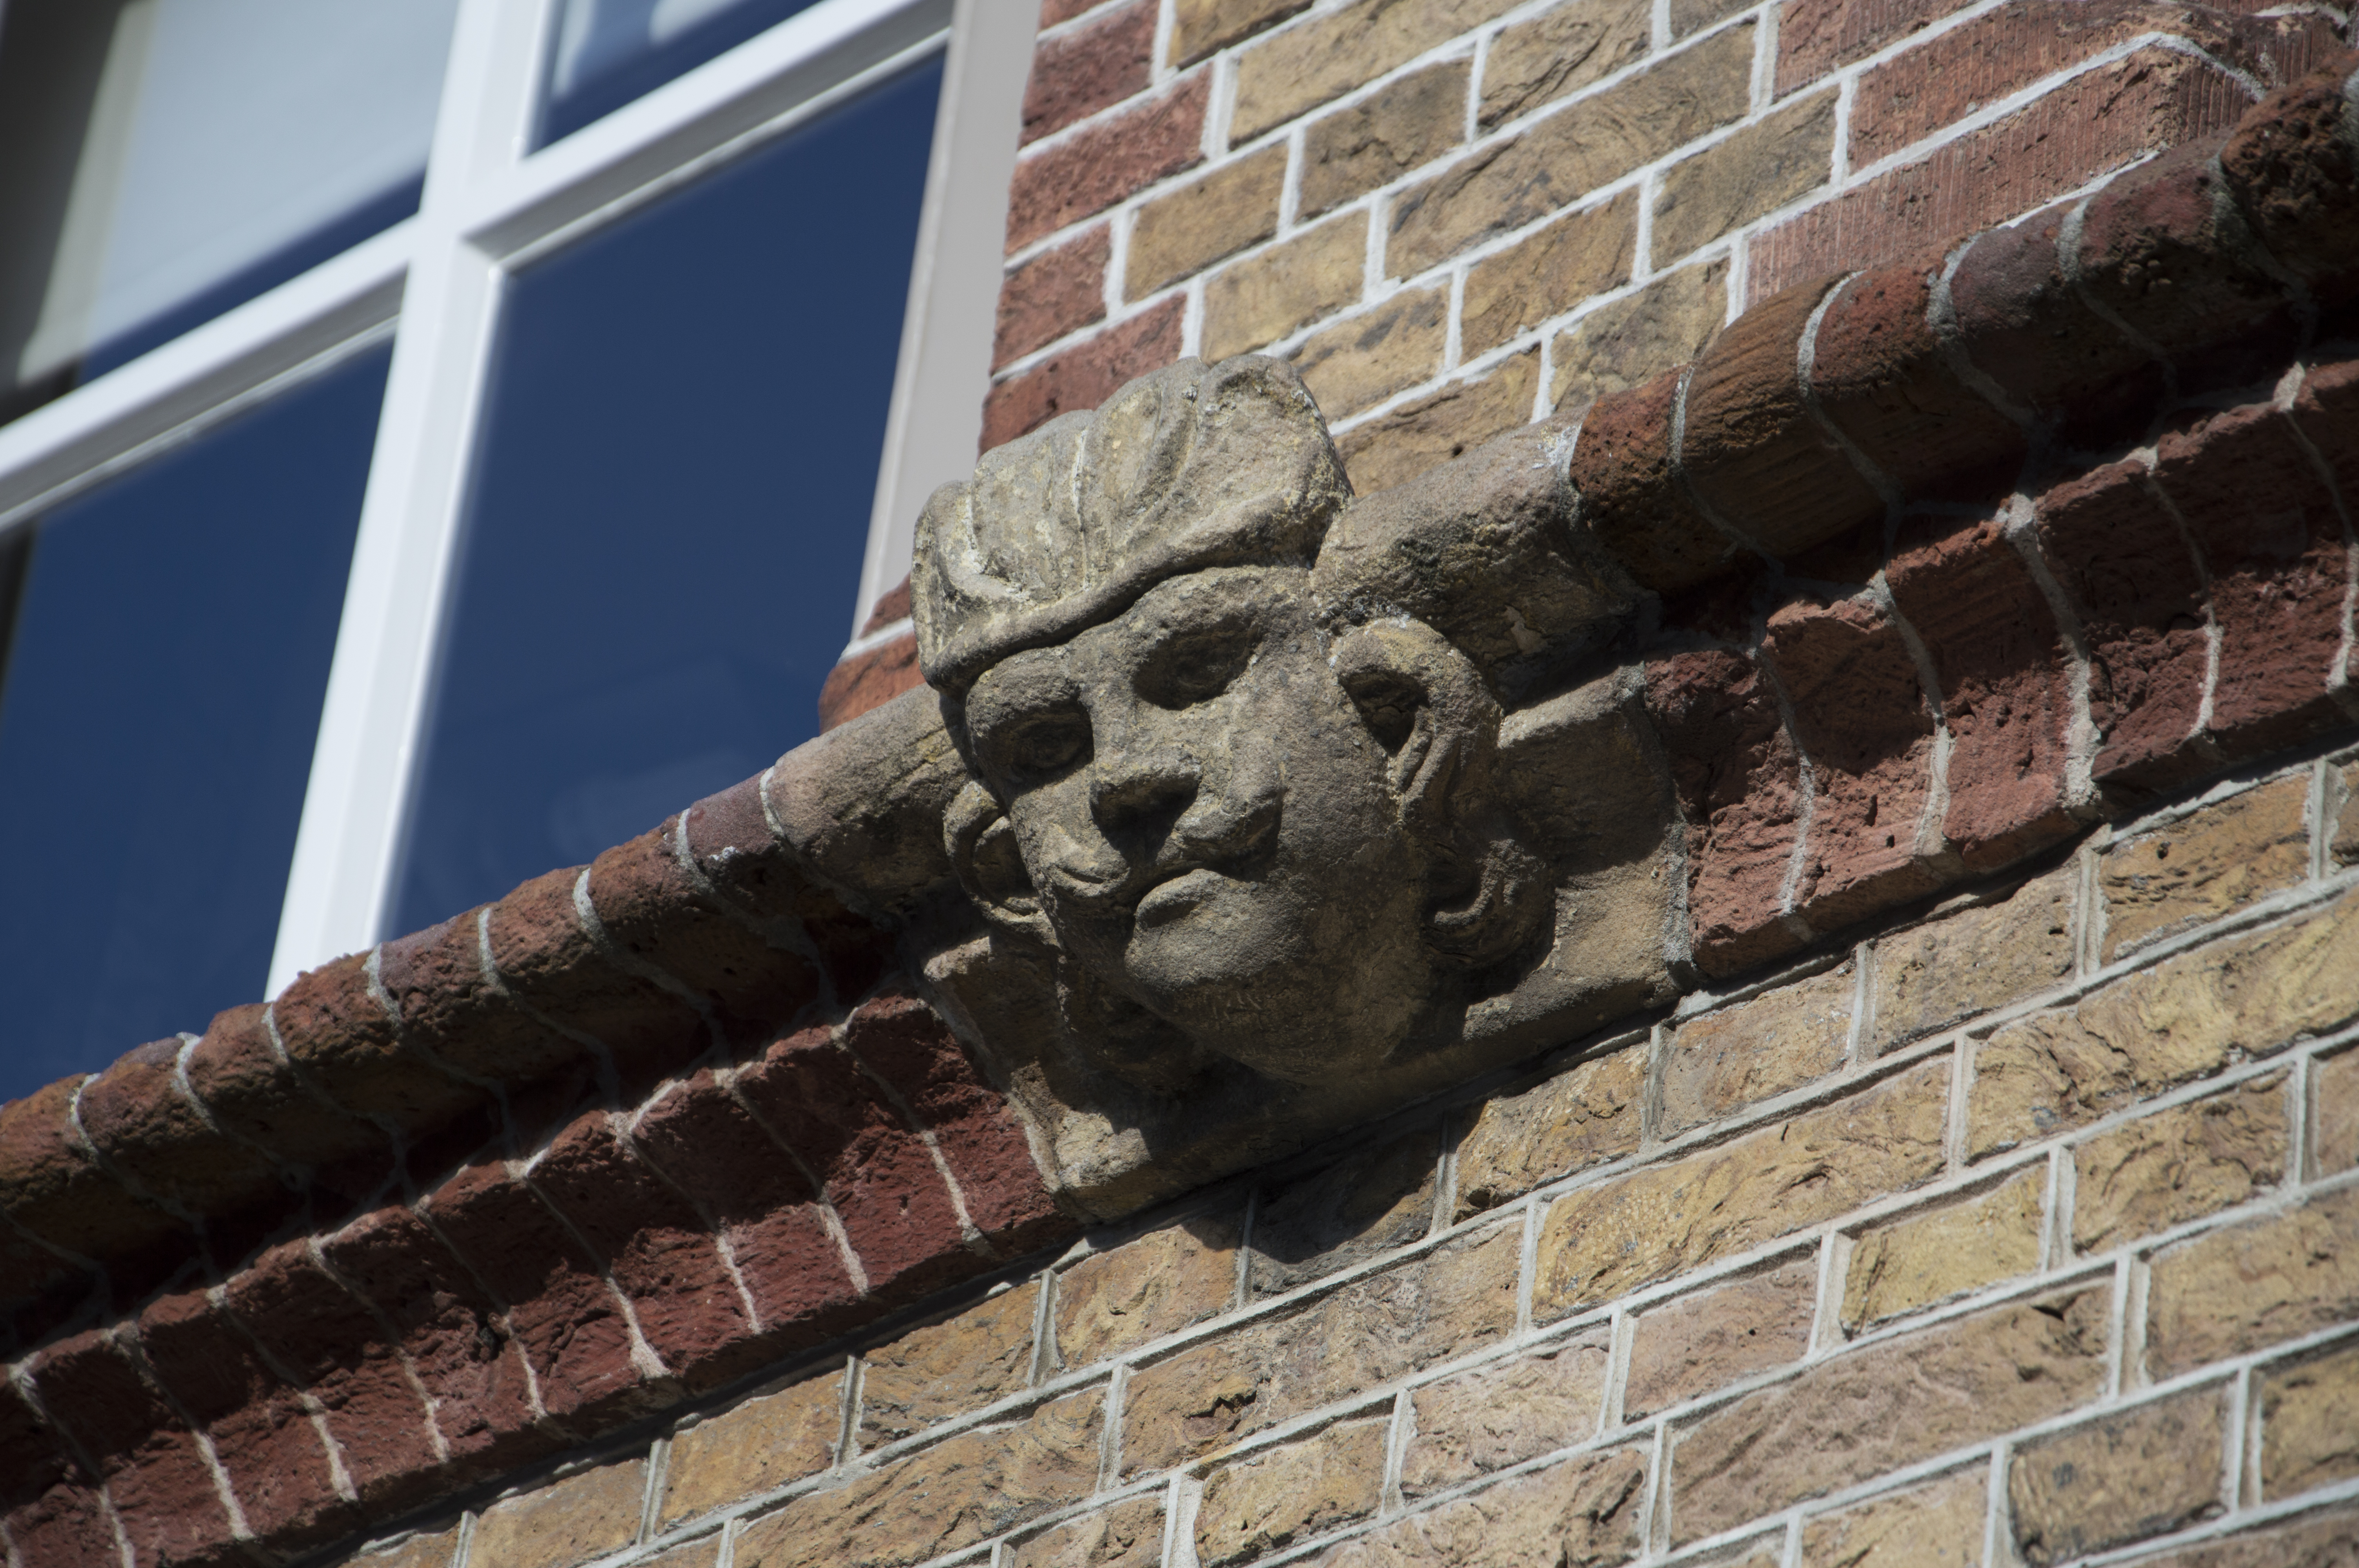
outdoor, architecture, wood, photography, building, urban, wall, photo, color, nikon, historic, brick, gargoyle, sculpture, art, holland, nederland, netherlands, temple, dutch, outdoorphotography, picture, photograph, fotos, foto, fotografie, image, carving, urbanphotography, paulvandevelde, pdvandevelde, padagudaloma, dordrecht, stadsfotografie, nederlandinfotos, historisch, stadswandeling, architectuur, pvdvfotografie, pdvandeveldedordrecht, diep, rondjedordt, dedordtevaer, dutchphotography, nederlandsefotografie, dutchphotogaraphy, totallydutch, fotografienederland, hollandsefotografie, fotografieholland, dordtmonumenteel, fotosdordrecht, fotosvandordrecht, erfgoedcentrumdiep, gevelsteen, facingbrick, openmonumentendag, fotovandeweek, dordrechtmonumenteel, gevel, vriesestraat, paulvandeveldedordrecht, regionaalarchiefbeeldbank, hetgeheugenvannederland, zierstein